Torchwood Institute

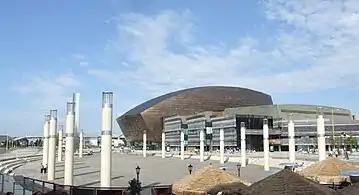
Roald Dahl Plass, the exterior of Torchwood Three

Torchwood Three, whose base is also known as the Torchwood Hub, primarily serves as a monitoring station for a rift in time and space that runs through Cardiff. The job of Torchwood Three is to monitor the rift and control and seize what comes through it. Whereas the London branch is originally staffed by hundreds of individuals, the Cardiff branch is considerably smaller and employs only a small team of experts, hired by Captain Jack and is described as a "renegade outpost". It is located beneath Roald Dahl Plass, and may be entered via an "invisible lift" in the Plass, which can't be seen because of the perception filter that resides on that spot, or through a run-down Tourist Information Centre nearby. Torchwood Three is the setting of the eponymous "Torchwood" series. It is said by Jack Harkness that the Cardiff Branch has nothing to do with London and that all links were severed. In "" (2009), Torchwood became a fugitive organisation, the Hub was destroyed, Ianto died, and Jack abandoned Earth, leaving pregnant Gwen the only remaining Torchwood agent left. "Doctor Who" two-parter "The End of Time" refers to the Institute as no longer existing. "" (2011) shows that Gwen similarly left Torchwood Three behind after the events of "Children of Earth". The Central Intelligence Agency believes all individuals previously affiliated with Torchwood to be dead.